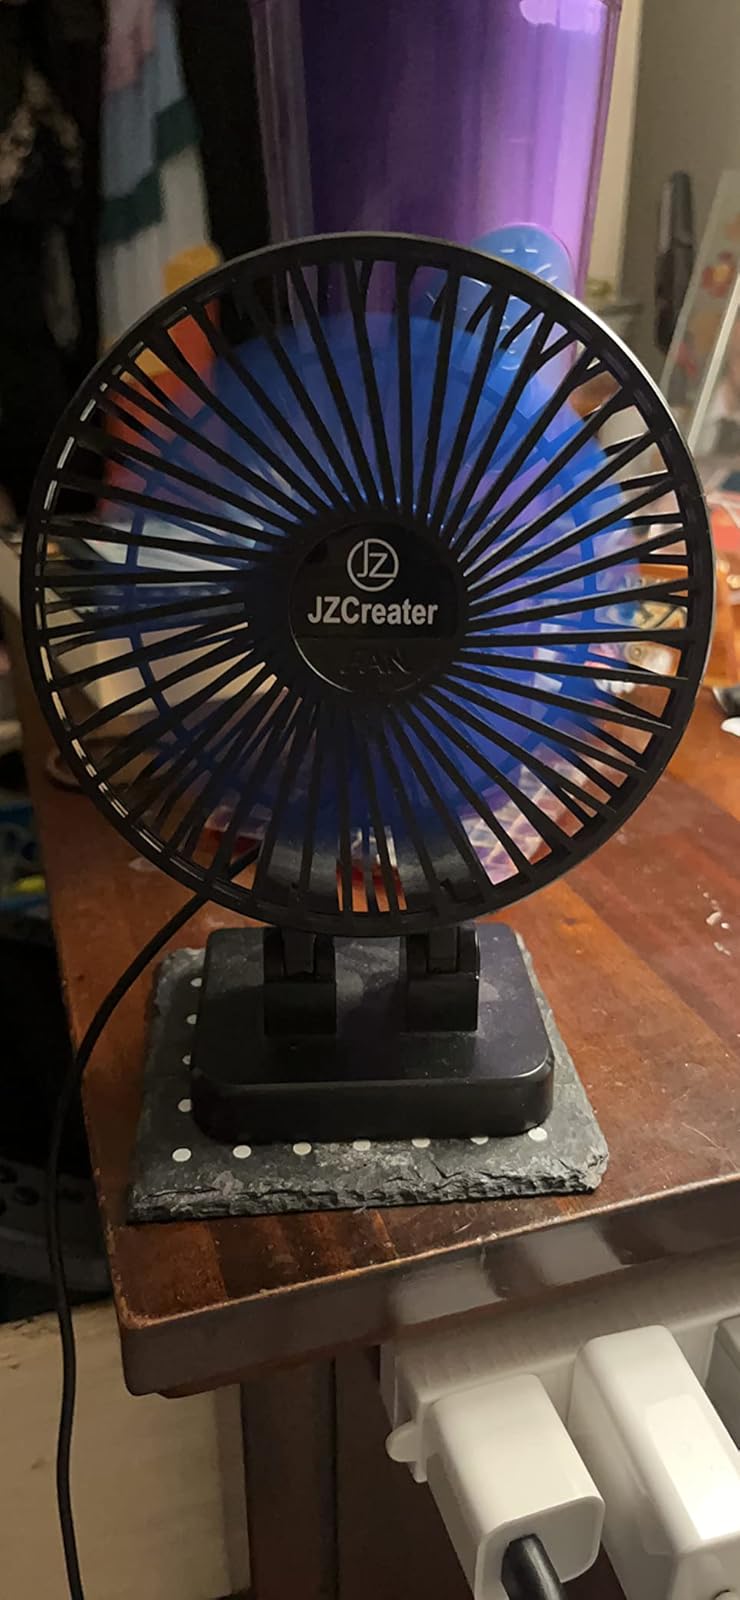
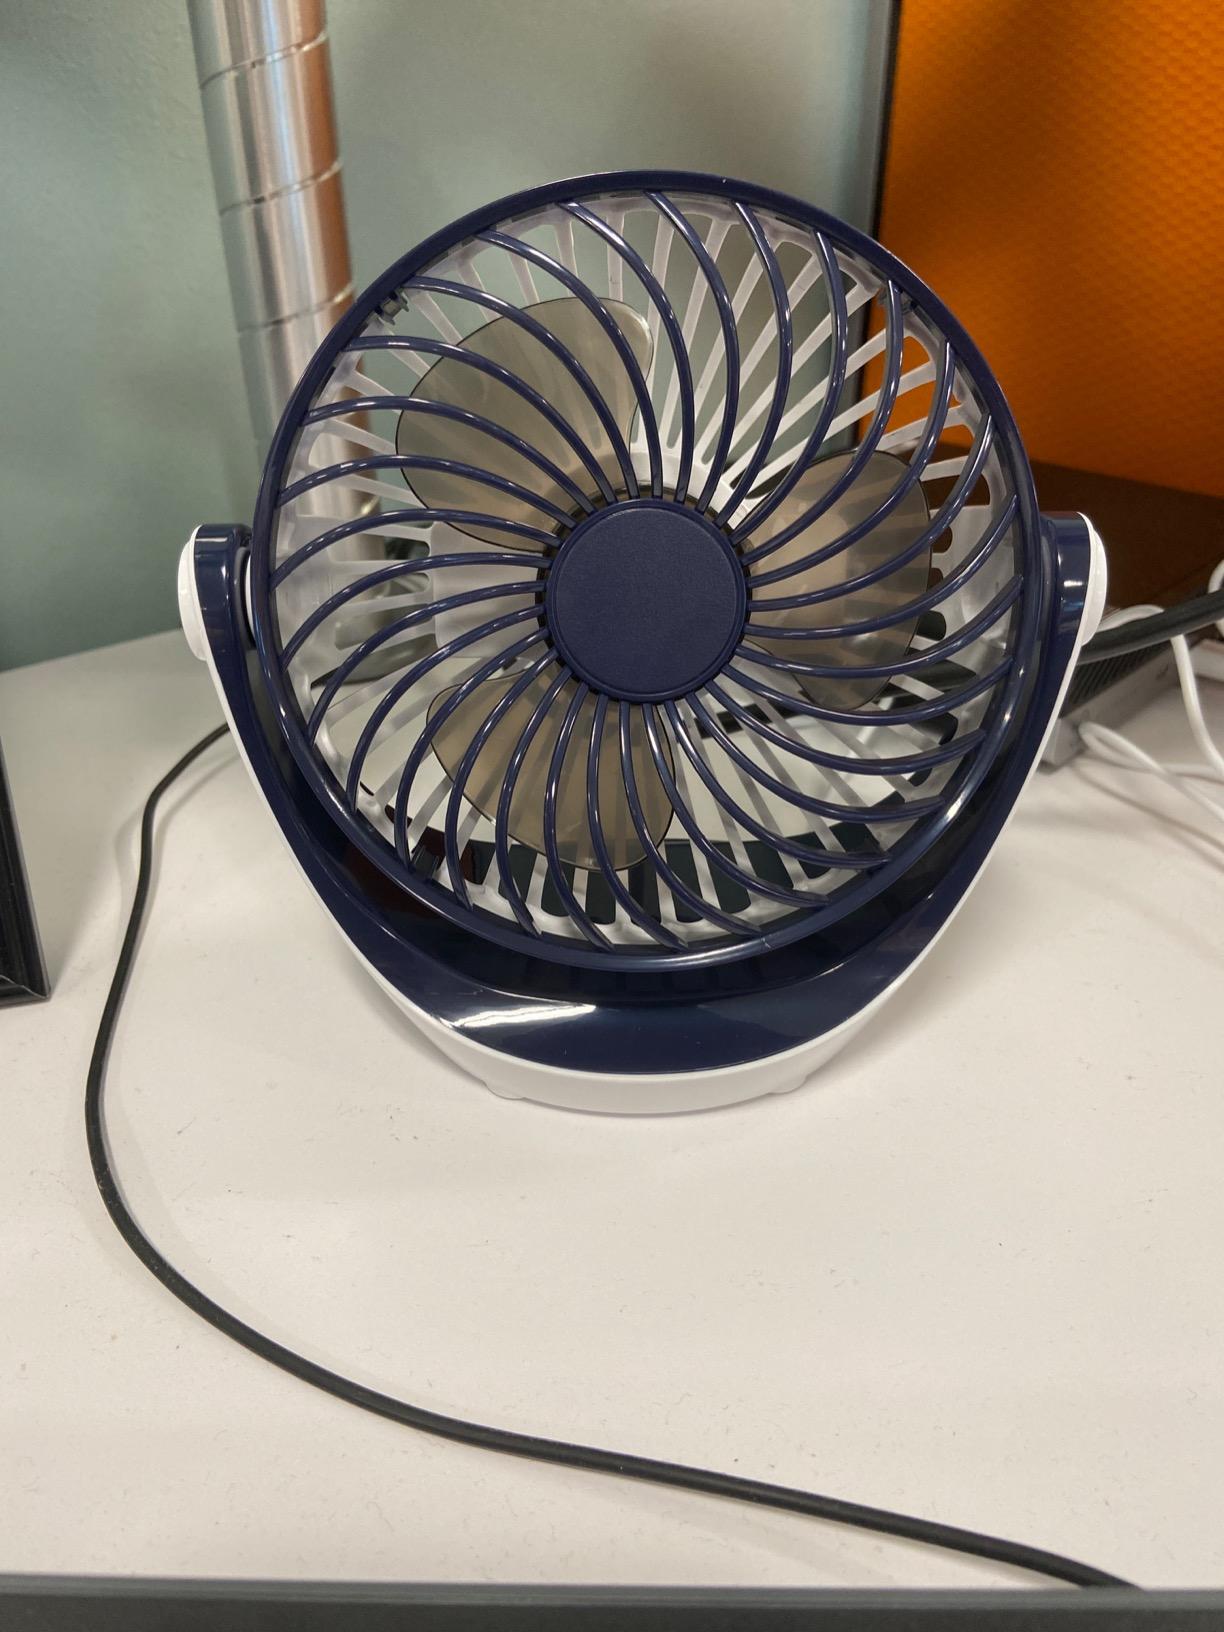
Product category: fan
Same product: no